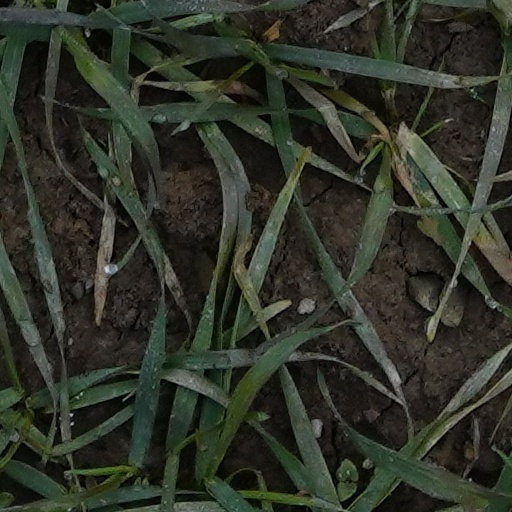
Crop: wheat